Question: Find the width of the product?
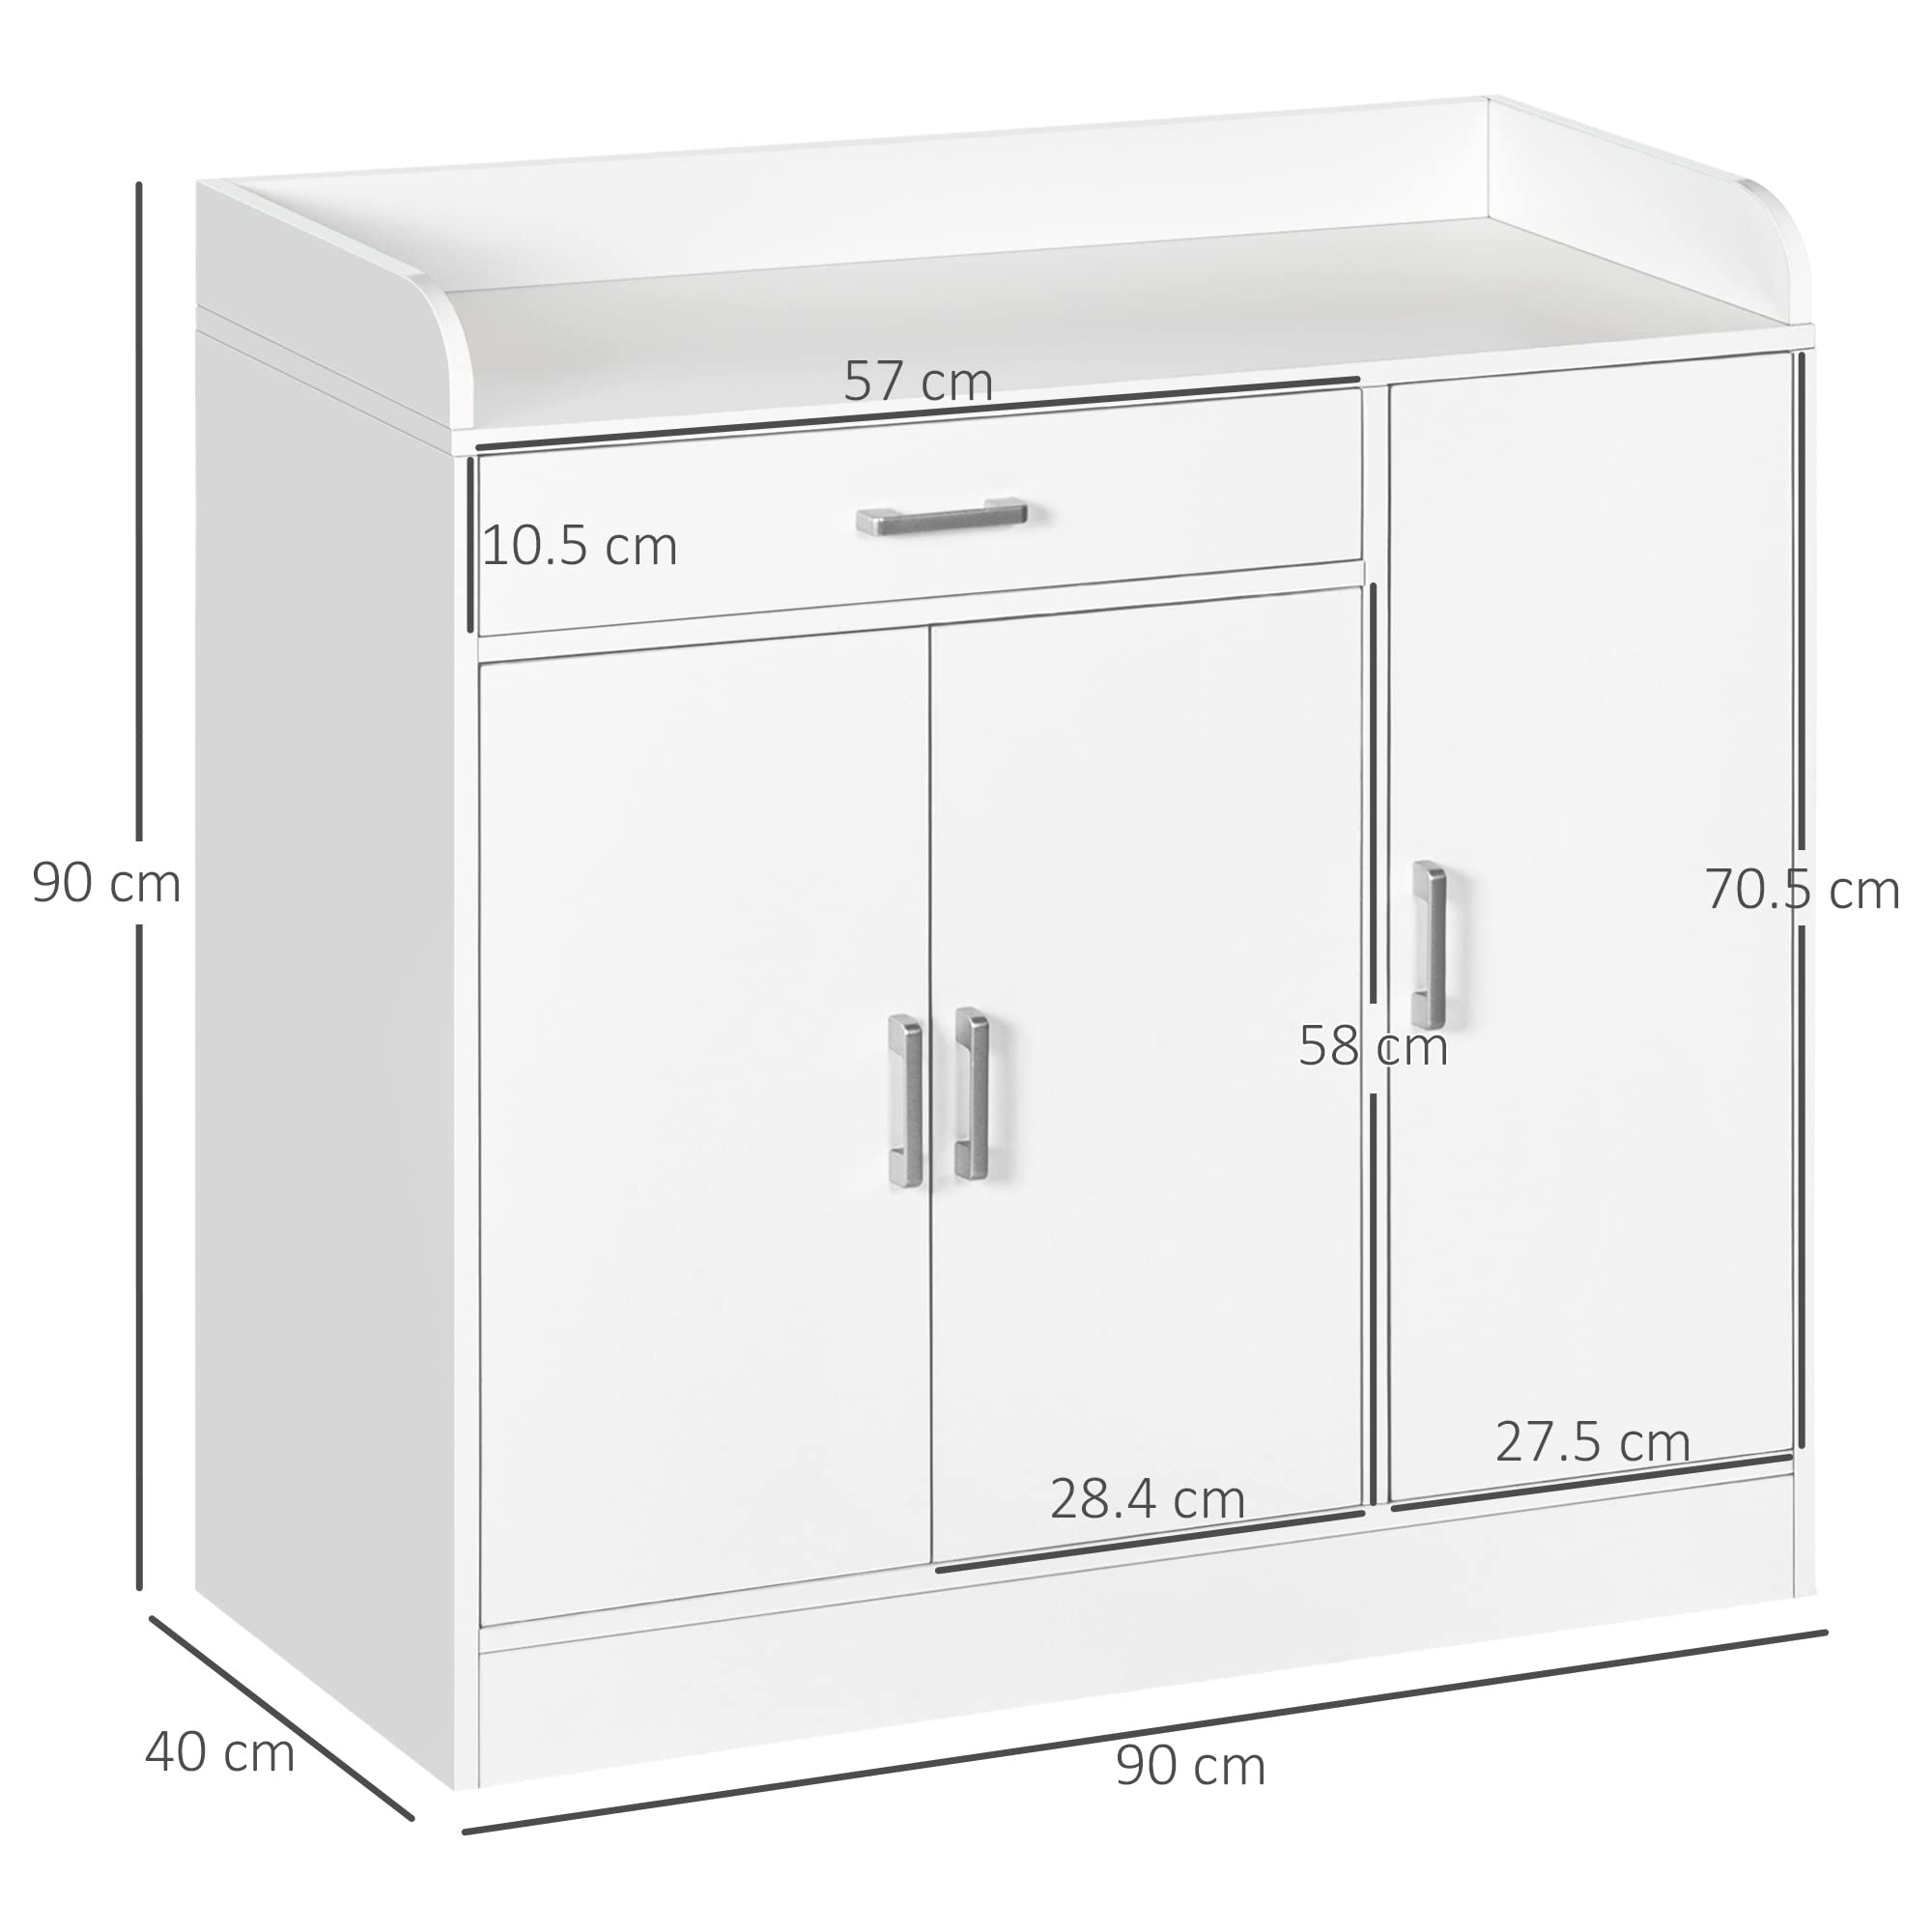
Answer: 90.0 centimetre